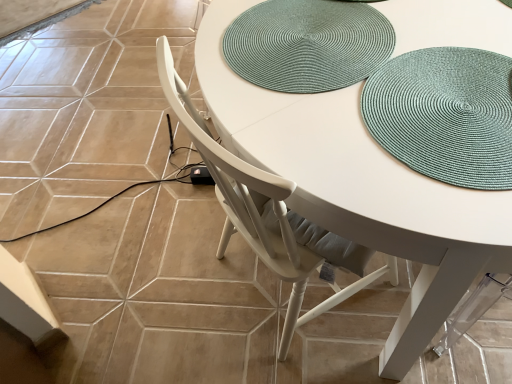
Question: Locate mat lying on the left of white wood chair at center. Your answer should be formatted as a tuple, i.e. [(x, y)], where the tuple contains the x and y coordinates of a point satisfying the conditions above.
Answer: [(0.600, 0.115)]